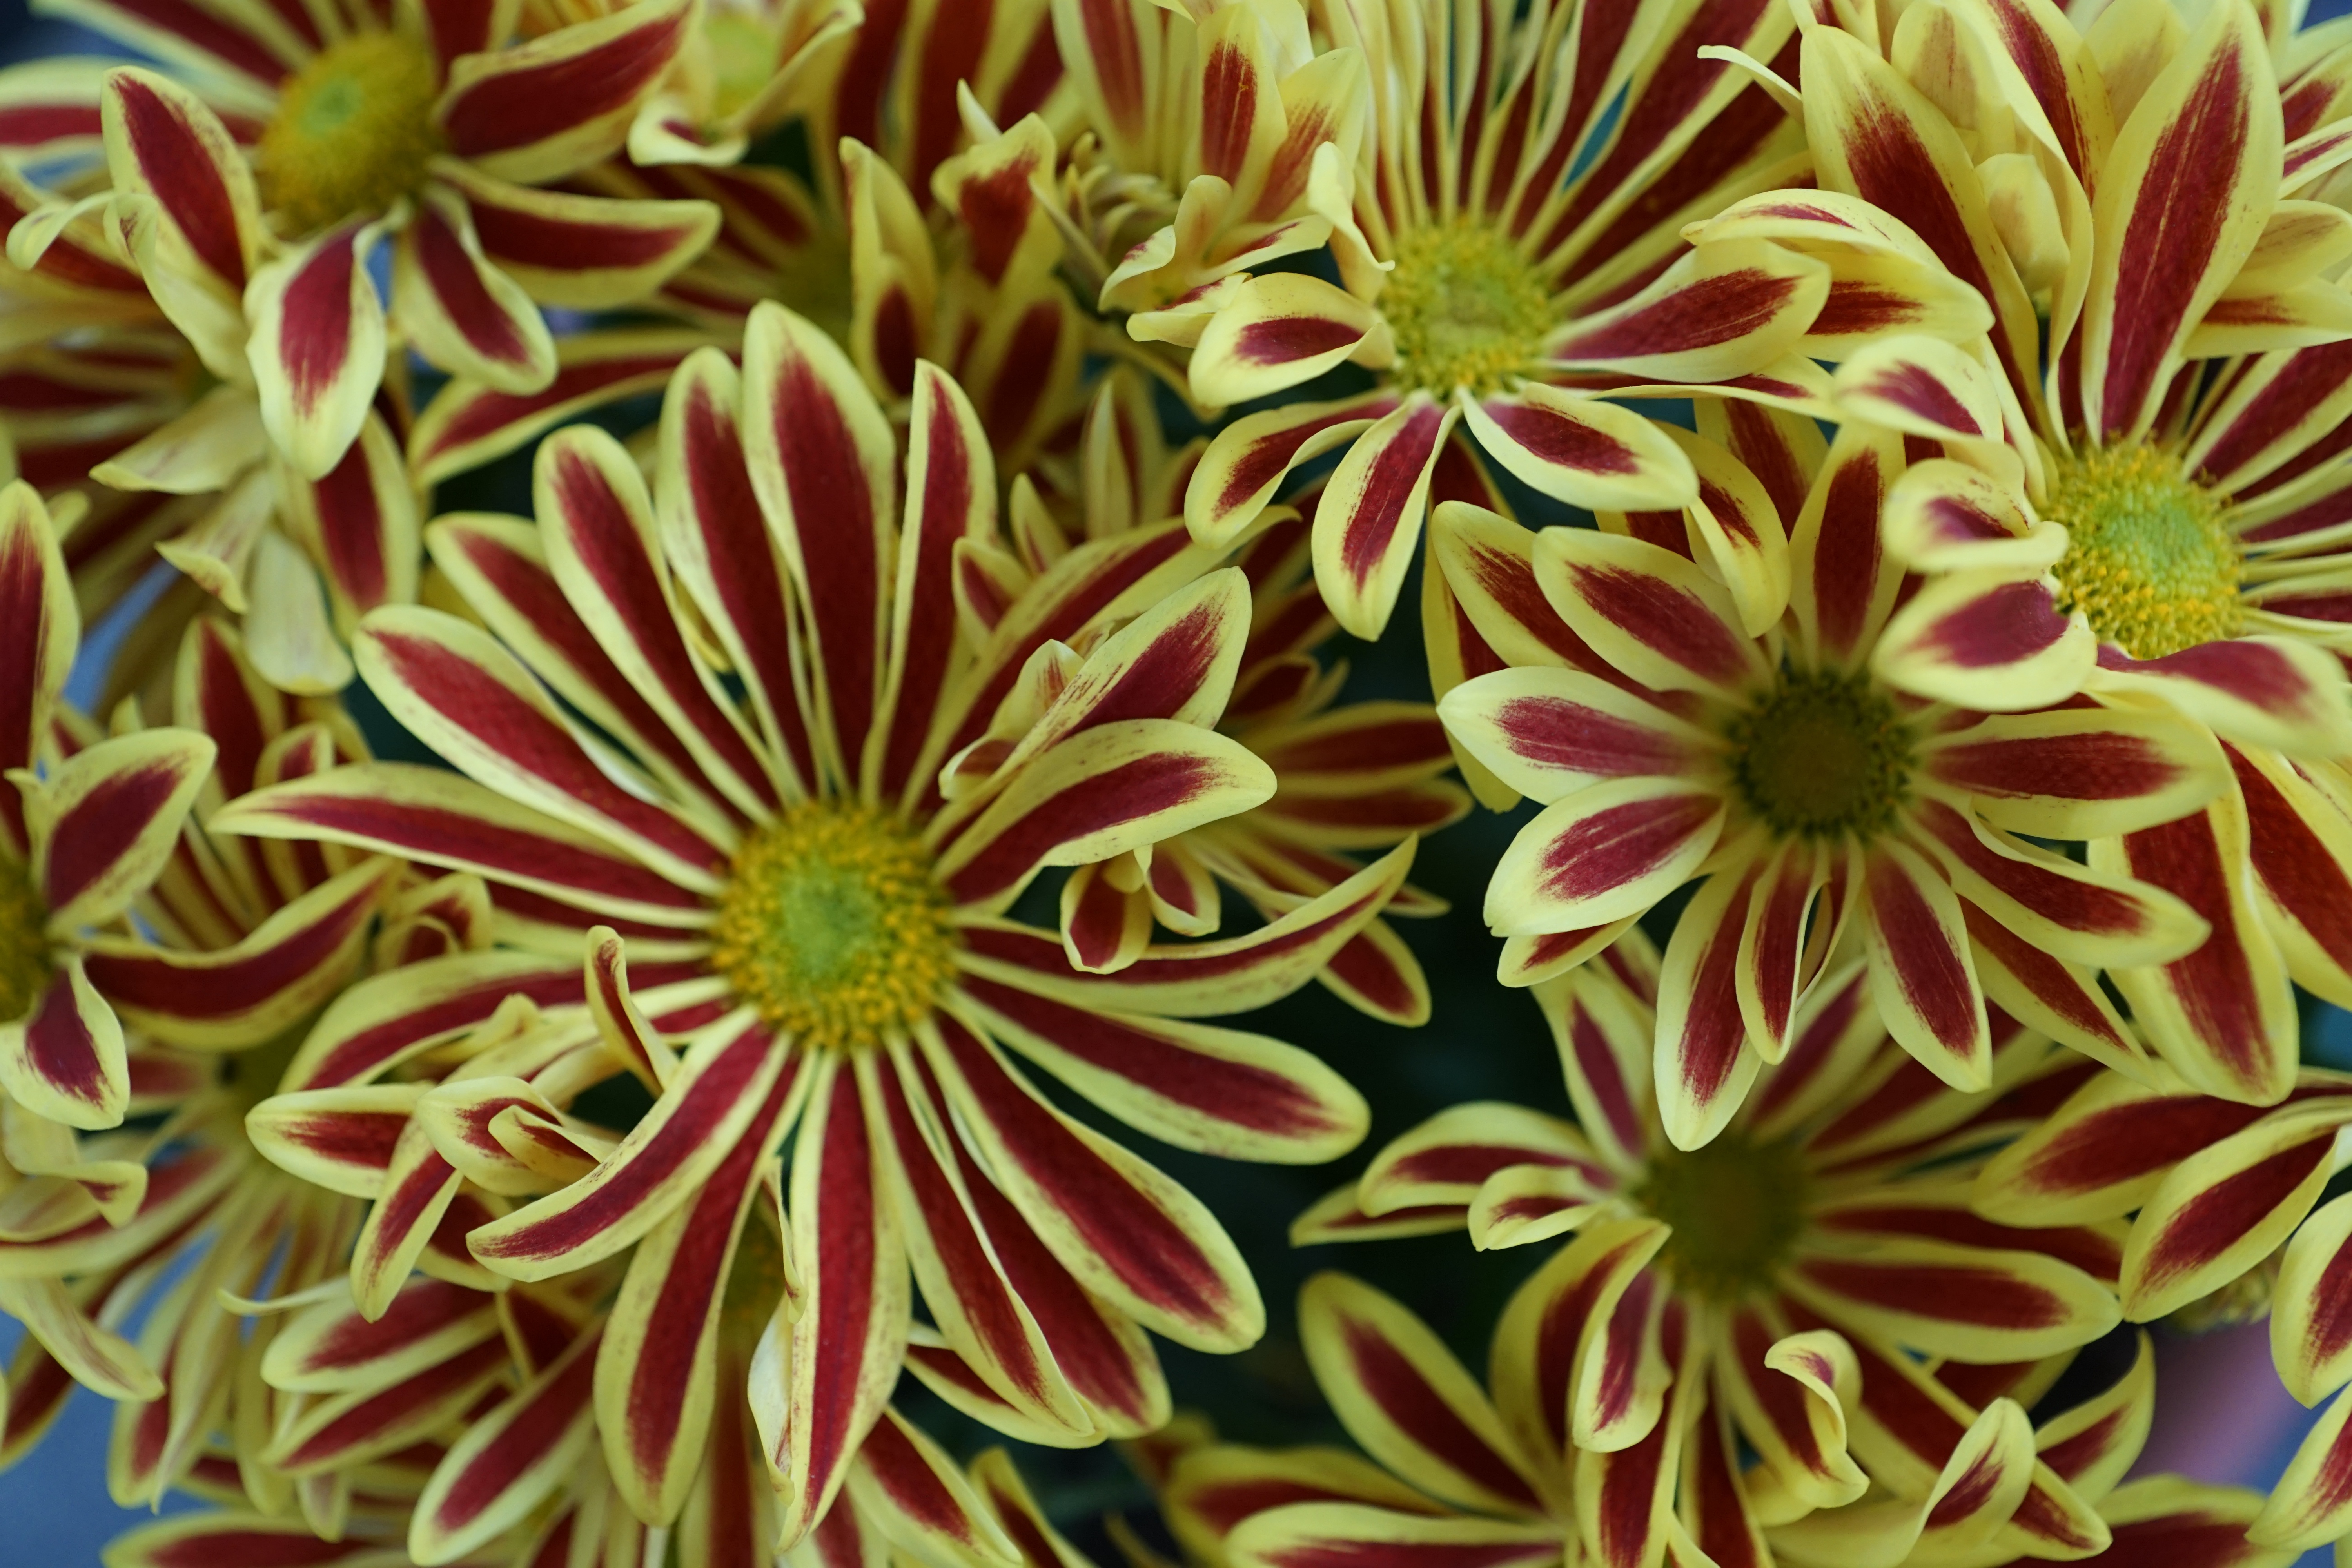
plant, leaf, flower, petal, green, macro, botany, colorful, yellow, flora, chrysanthemum, macro photography, flowering plant, daisy family, land plant, chrysanths